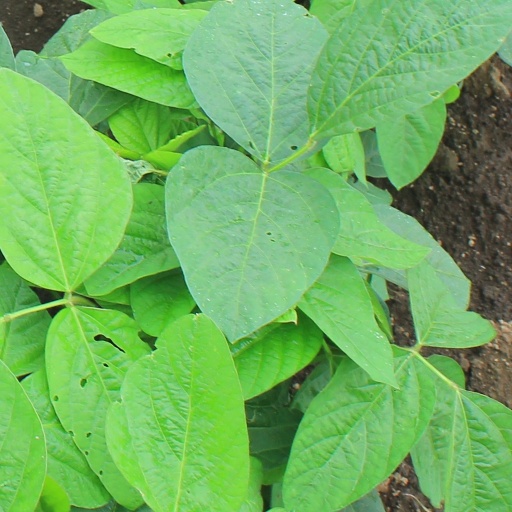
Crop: soybean